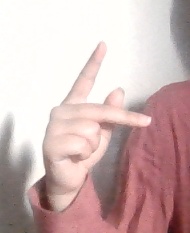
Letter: dha